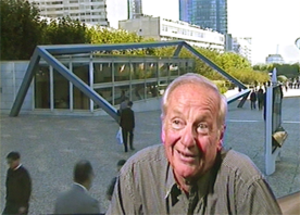
Portrait de François Morellet. Derrière lui, on peut apercevoir l'une de ses intégrations architecturales, réalisée à La Défense, à Paris.
La Défonce est une œuvre de l'artiste français François Morellet. C'est l'une des œuvres d'art de la Défense en France, à proximité de la Grande Arche.
François Morellet, né à Cholet le 30 avril 1926 et mort le 10 mai 2016 dans cette même ville, est un artiste français. peintre, graveur et sculpteur, il est considéré comme l'un des acteurs majeurs de l'abstraction géométrique de la seconde moitié du XXᵉ siècle et un précurseur du minimalisme. Il est également industriel de 1948 à 1975.